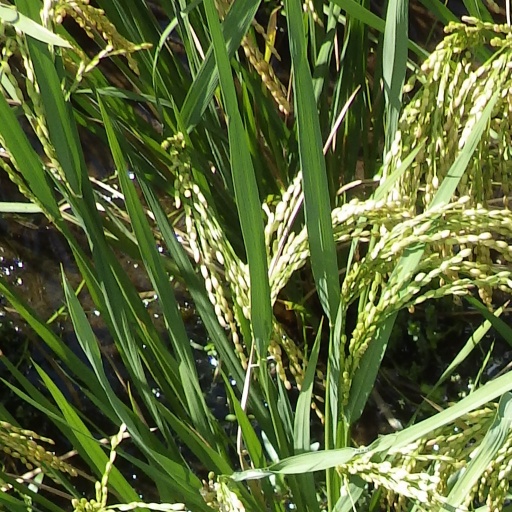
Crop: rice